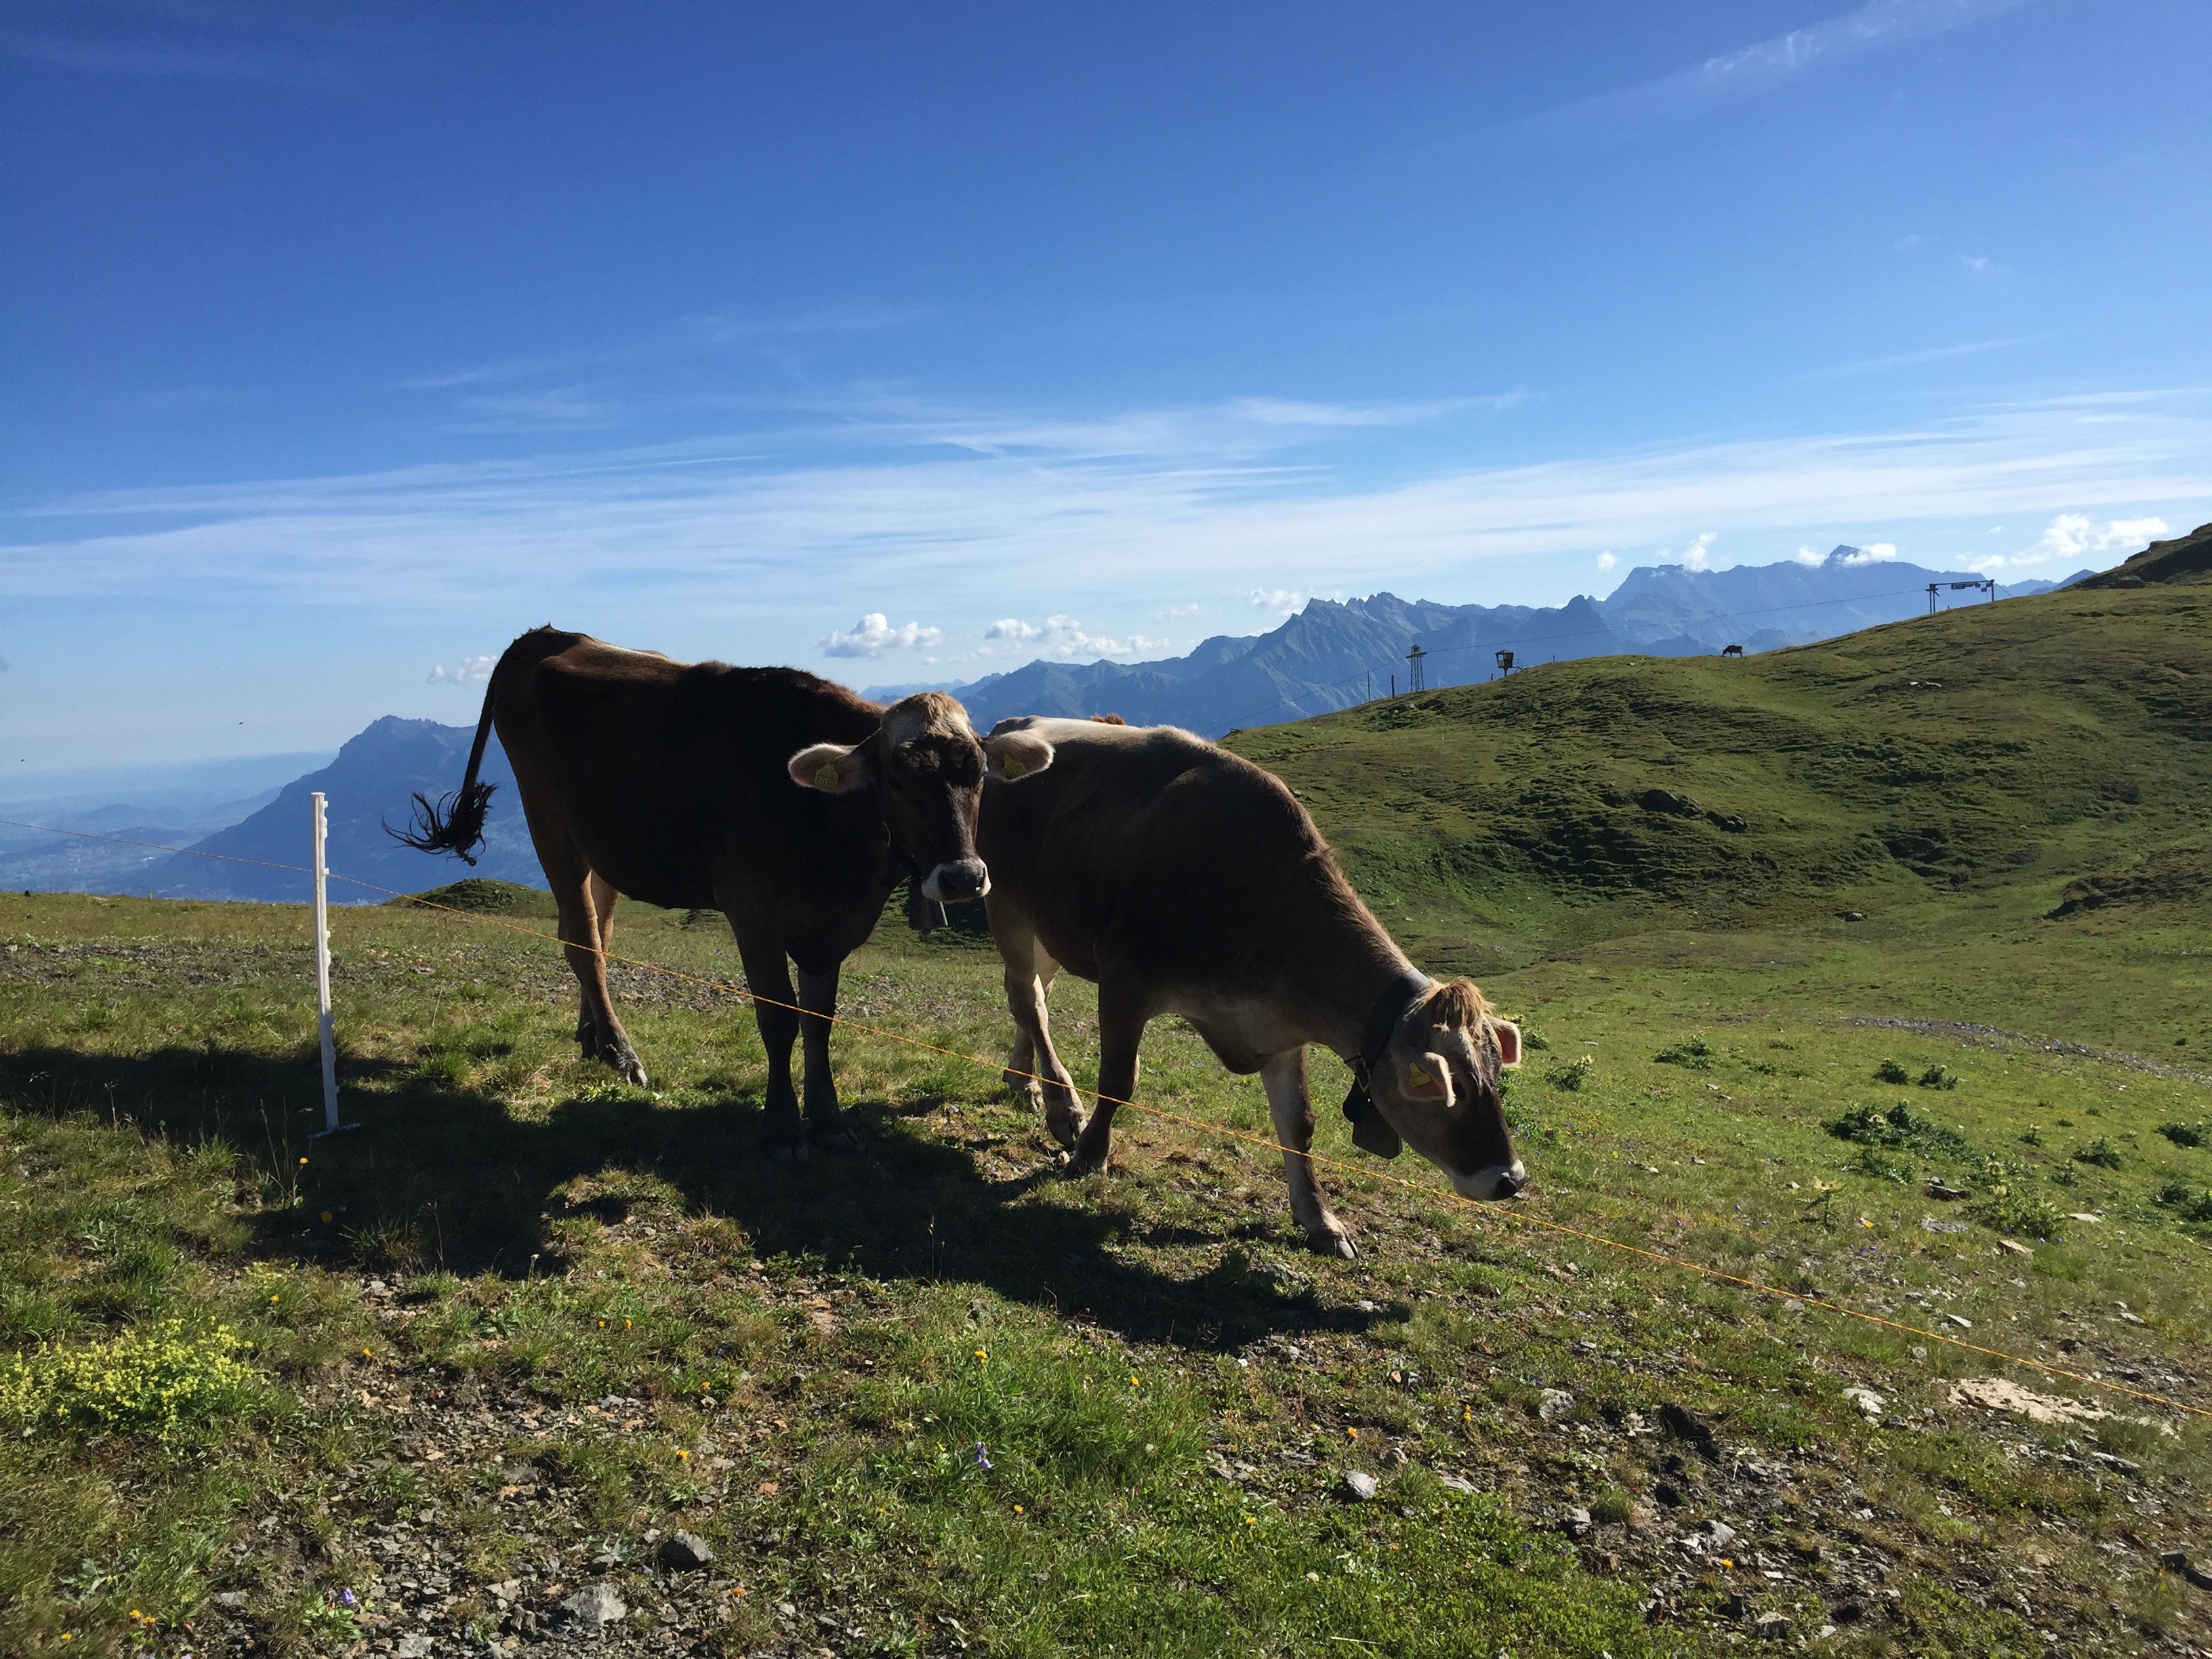
landscape, grass, wilderness, mountain, meadow, hill, mountain range, herd, pasture, grazing, ranch, horse, grassland, plateau, habitat, ecosystem, steppe, rural area, pack animal, natural environment, mountainous landforms, cattle like mammal, horse like mammal